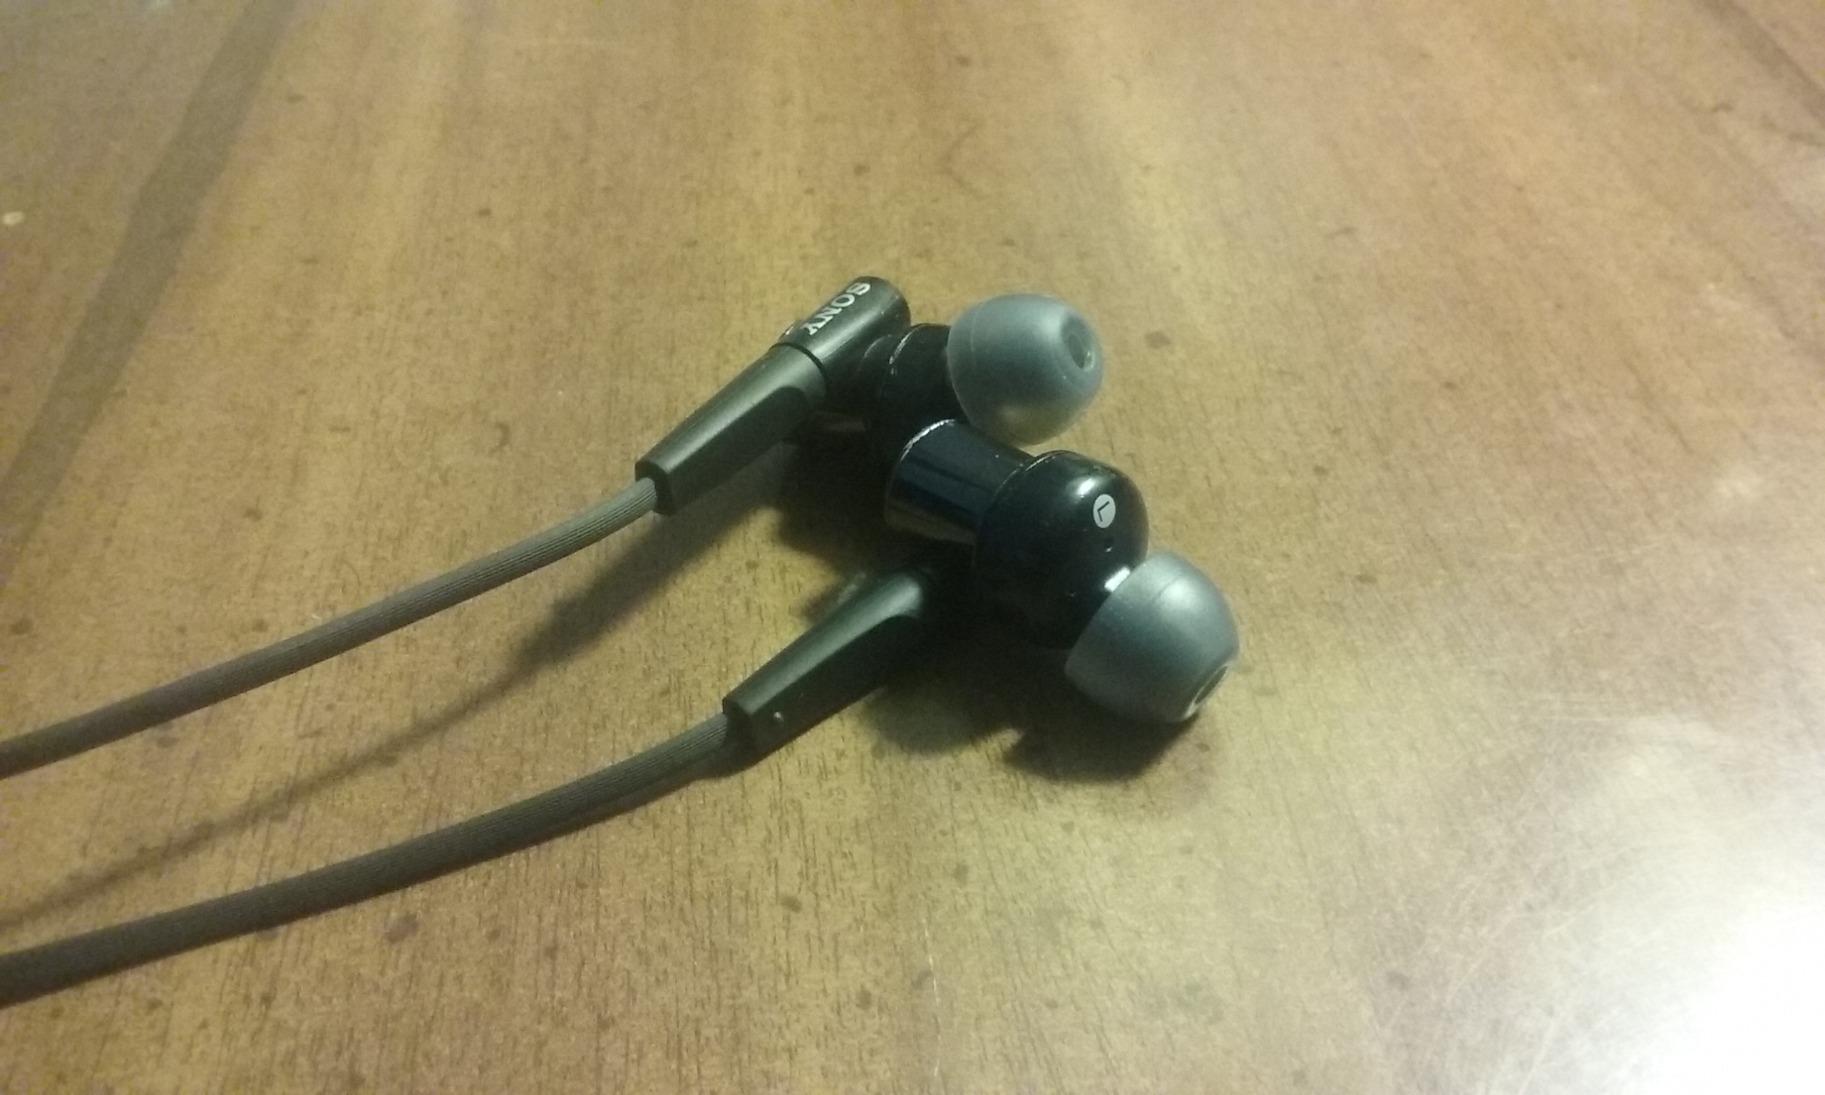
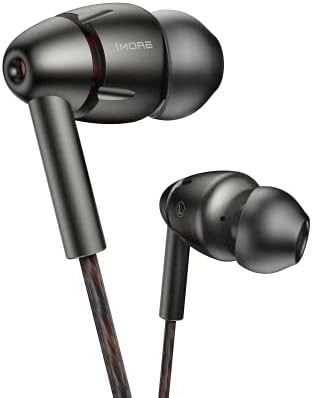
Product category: headphones
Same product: no